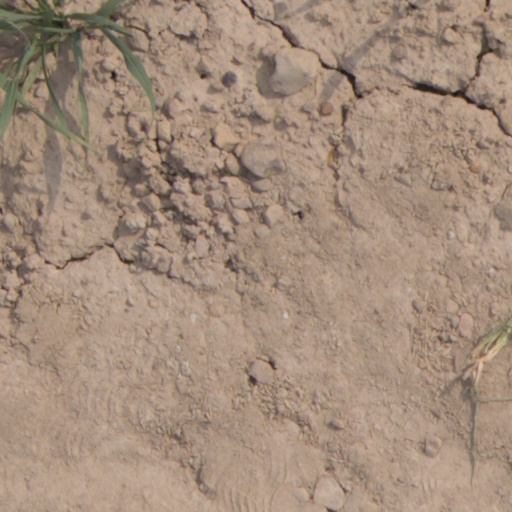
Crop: wheat